Dacians

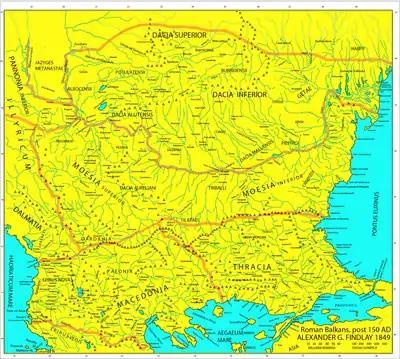
Roman era Balkans

Mircea Eliade attempted, in his book "From Zalmoxis to Genghis Khan", to give a mythological foundation to an alleged special relation between Dacians and the wolves: